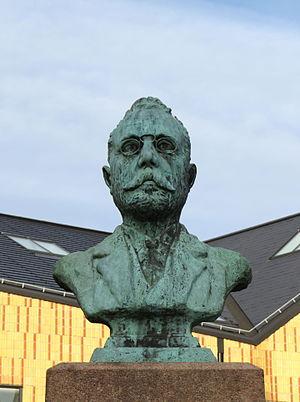
Helen Sofie Dohlmann, née à Copenhague le 21 octobre 1870 et morte le 27 mai 1942 à Frederiksberg, est une sculptrice danoise.